Blaziert

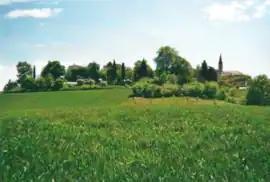
A general view of Blaziert

Blaziert is a commune in Gers, a department in southwestern France.